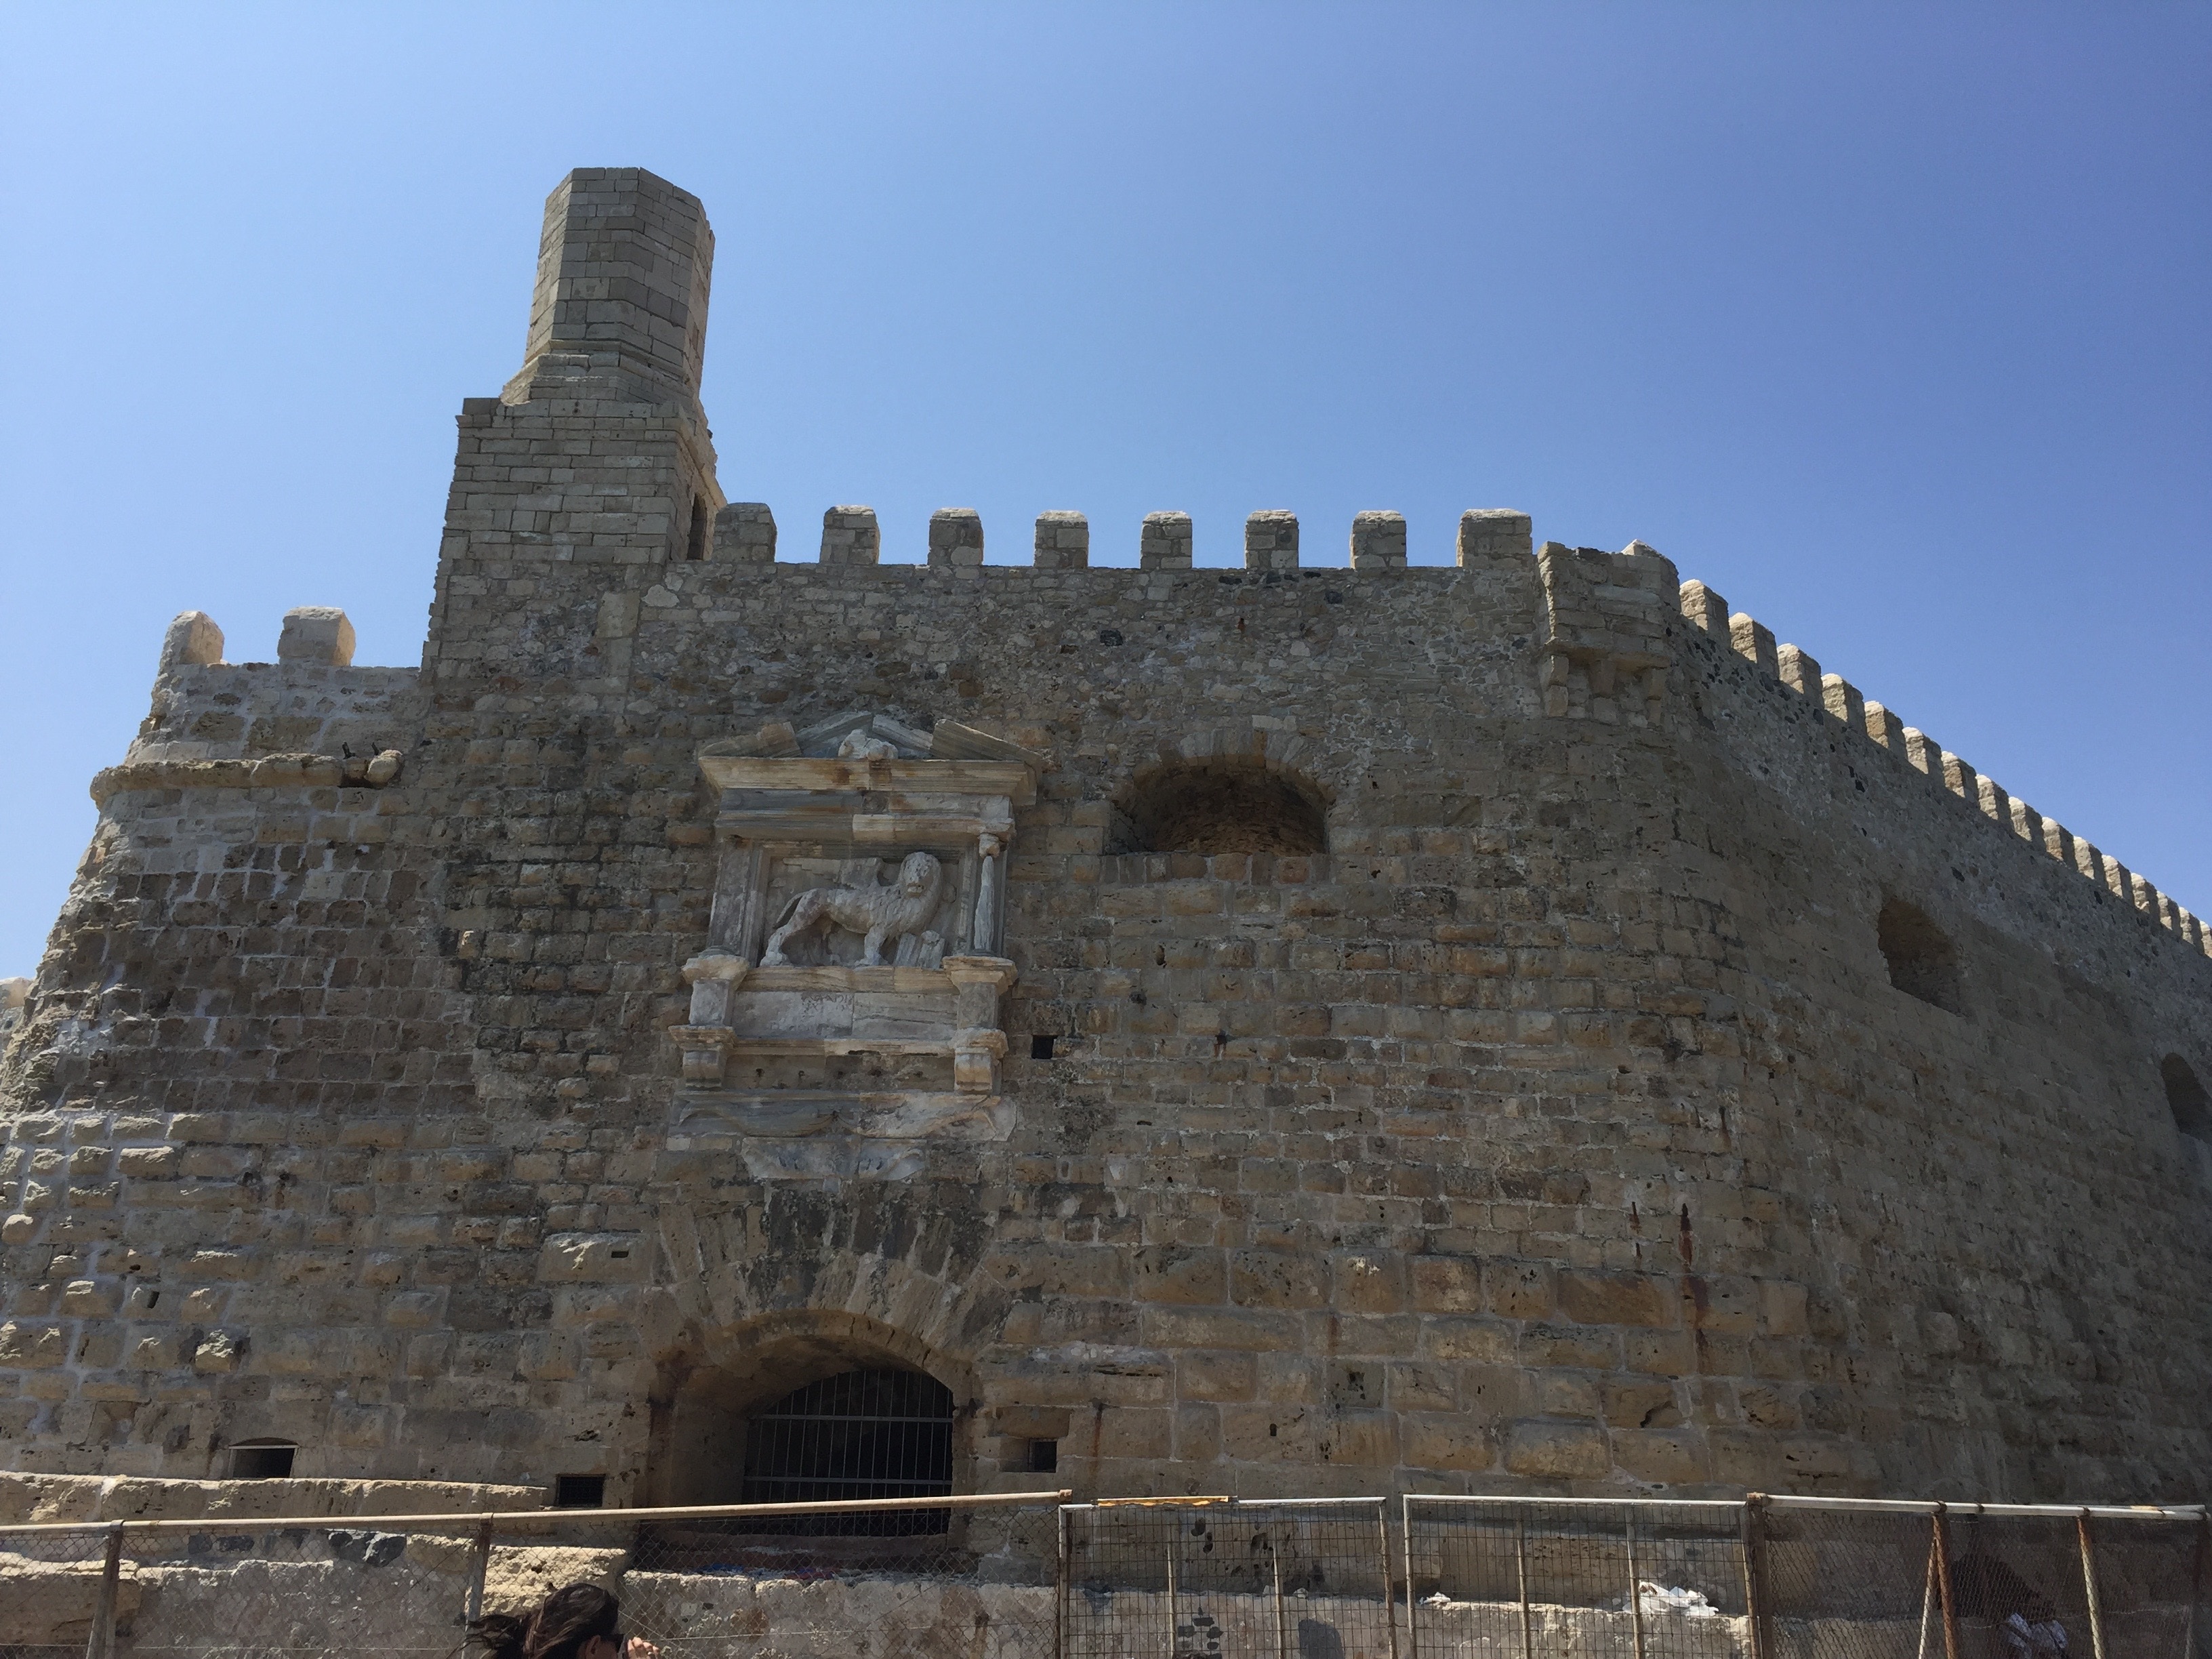
building, castle, fortification, place of worship, temple, ruins, history, crete, archaeological site, historic site, ancient history, island of crete, venetian port